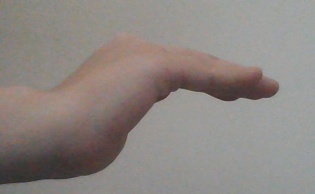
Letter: haa